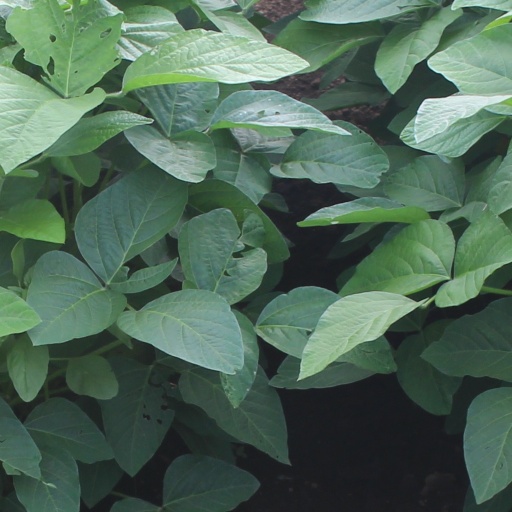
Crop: soybean